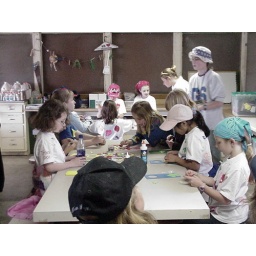
girls in the craft house